Rachel Yankey

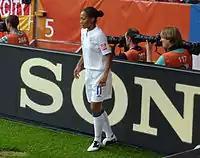
Yankey in the 2011 FIFA Women's World Cup

Yankey was appointed Member of the Order of the British Empire (MBE) in the 2006 New Year Honours and Officer of the Order of the British Empire (OBE) in the 2014 New Year Honours, both for services to football.